Potpourrii

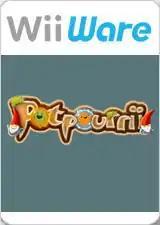

Potpourrii is a WiiWare puzzle video game developed by Dutch studio Abstraction Games. It was released in North America on September 15, 2008, and in Europe on October 10, 2008.